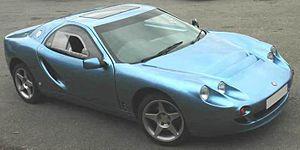
Berlinette
Hommell est une marque automobile française dont l'usine était située à Lohéac, en Ille-et-Vilaine, sous la direction de Michel Hommell.